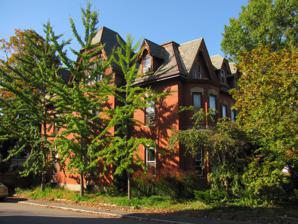
Building: Merrill Double House
Country: United States of America
Year built: 1879
Historic house in Massachusetts, United States United States historic place Merrill Double House U.S. National Register of Historic Places Merrill Double House Show map of Massachusetts Show map of the United States Location 18-20 West St., Worcester, Massachusetts Coordinates 42°15′53″N 71°48′36″W / 42.26472°N 71.81000°W / 42.26472; -71.81000 Built 1879 Architectural style Gothic MPS Worcester MRA NRHP reference No. 80000581 Added to NRHP March 05, 1980 The Merrill Double House is an historic two family house at 18-20 West Street in Worcester, Massachusetts .  The 2 + 1 ⁄ 2 -story Victorian Gothic Revival brick building was built c. 1879, apparently by the heirs of a local shopowner, Enoch Merrill, whose house had previously stood on the lot.  The two units are symmetrically laid out on either side of a common party wall.  The center of the main facade includes a porch that shelters the paired entrances, and each side facade includes a pavilion that rises a full three stories with a steeply pitched roof. The house was listed on the National Register of Historic Places in 1980. See also National Register of Historic Places listings in northwestern Worcester, Massachusetts National Register of Historic Places listings in Worcester County, Massachusetts References